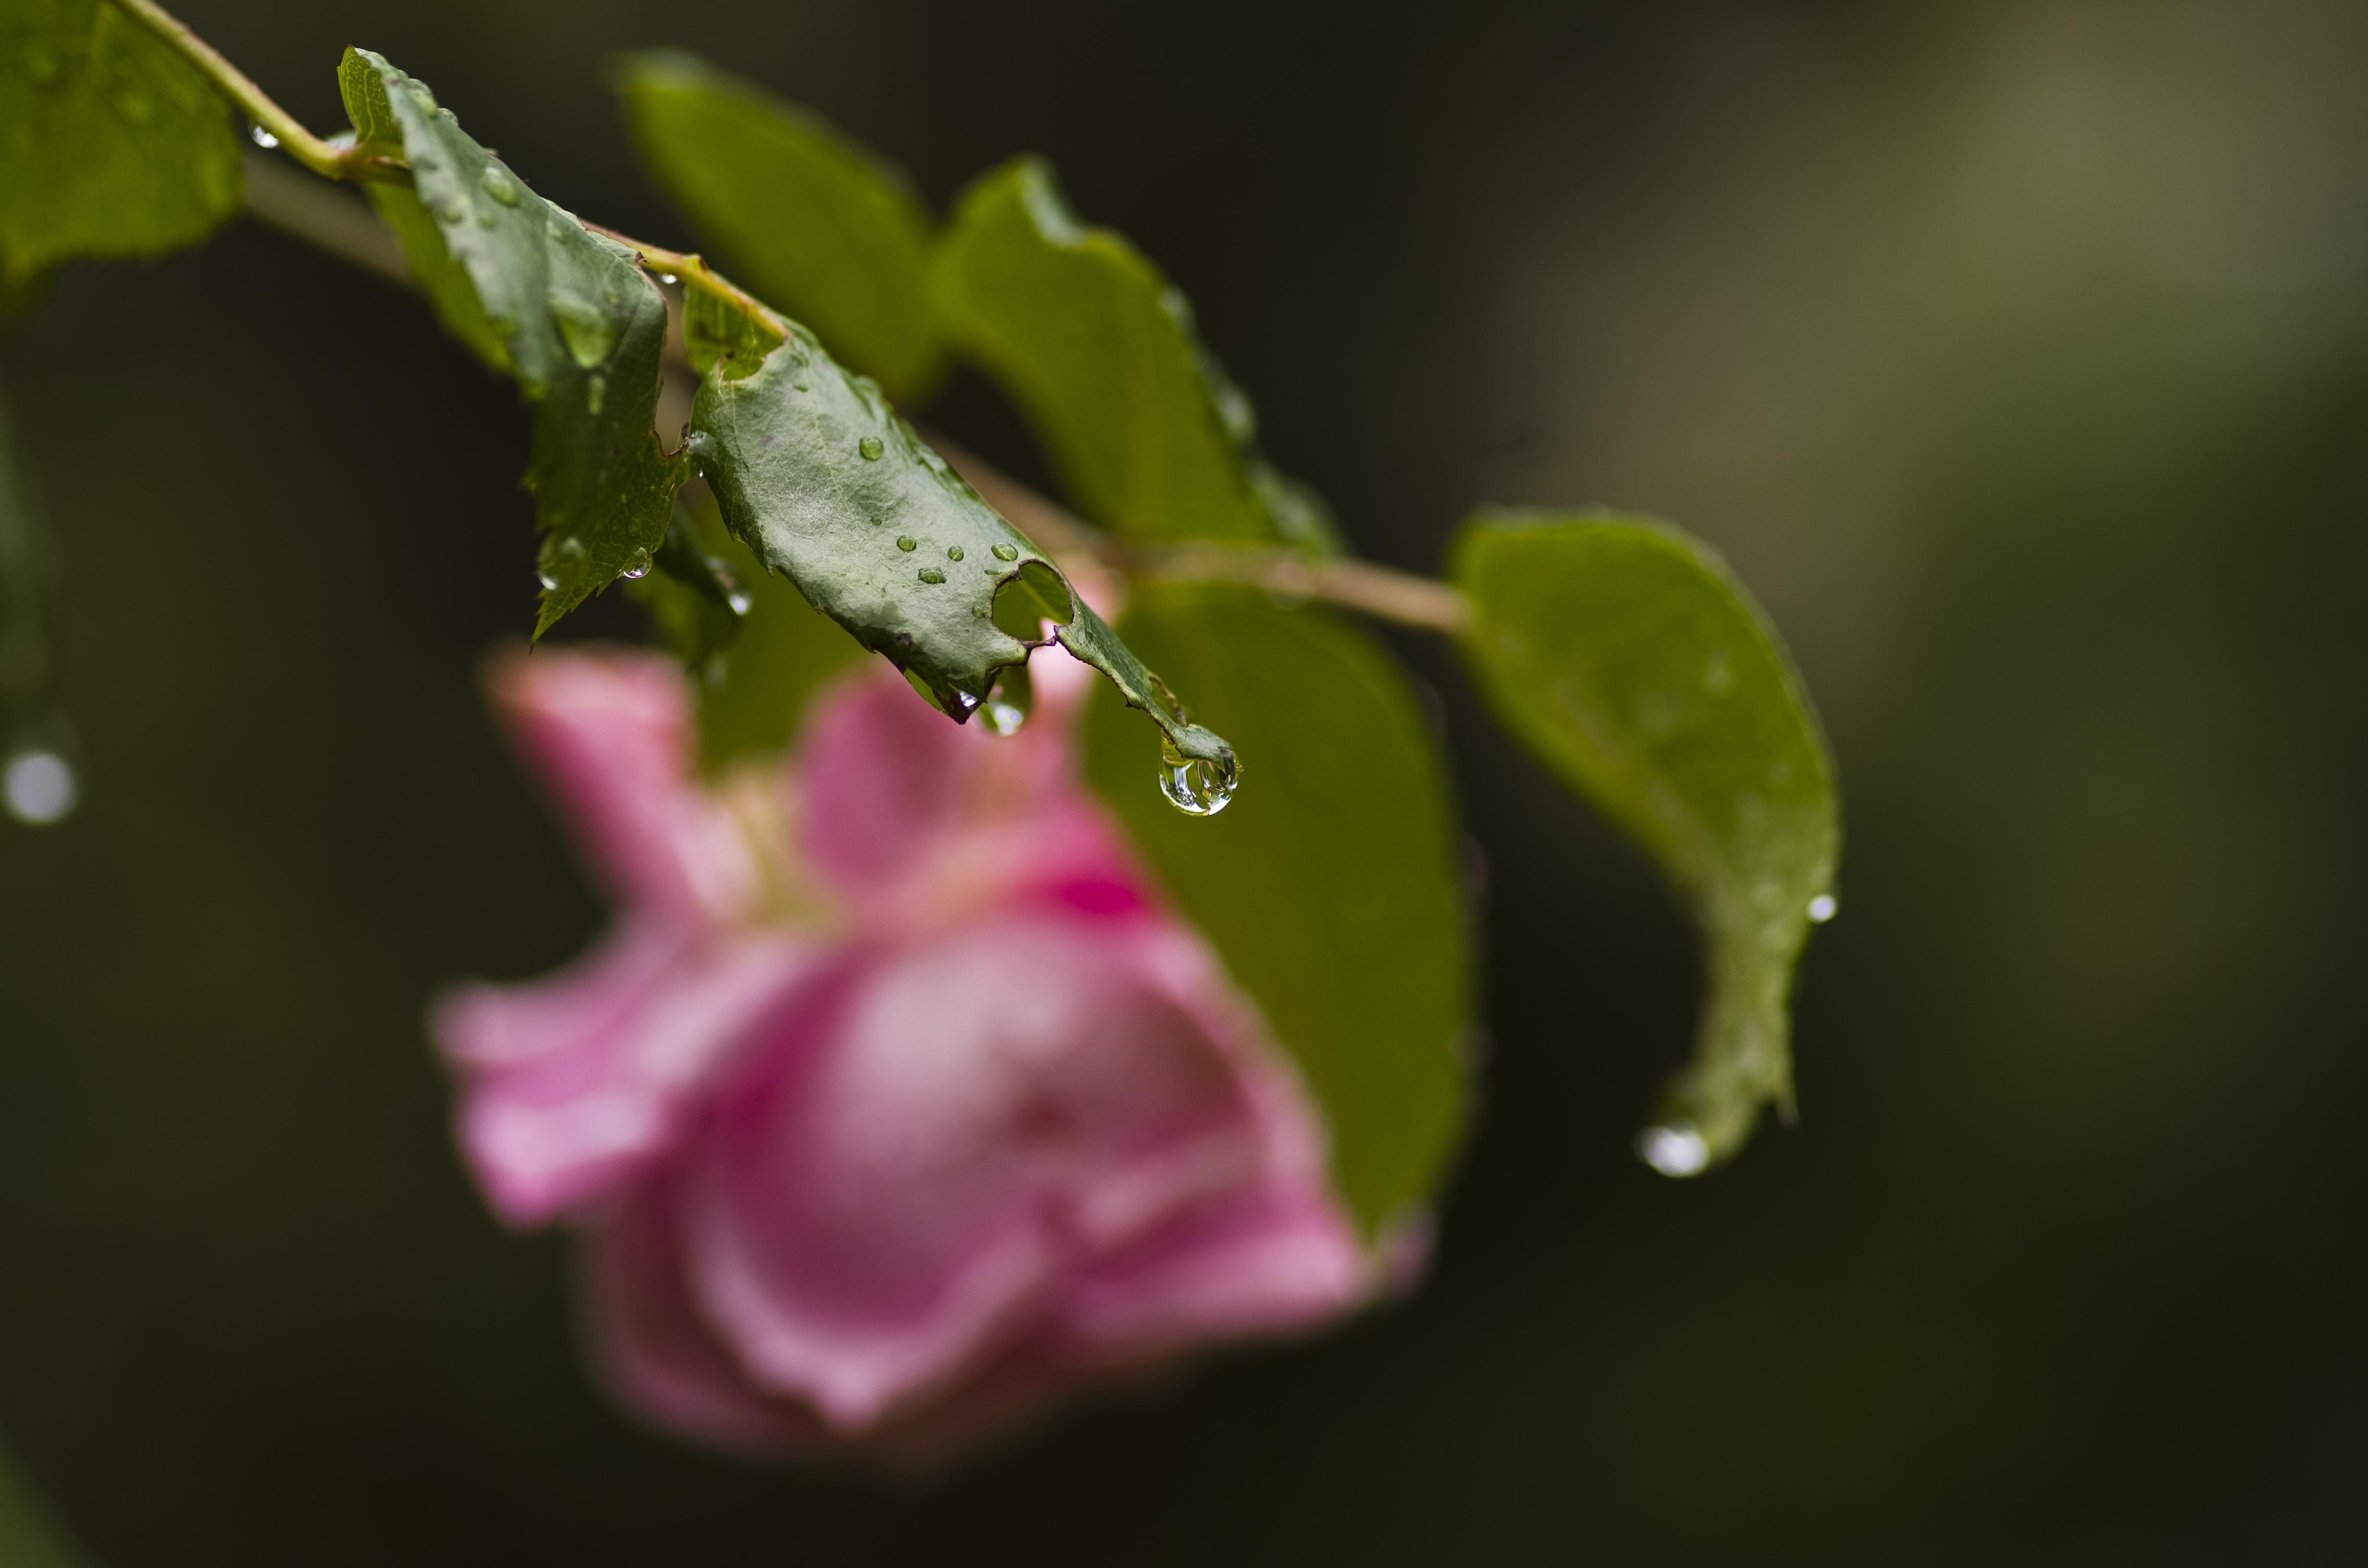
nature, branch, blossom, dew, plant, photography, rain, leaf, flower, petal, raindrop, rose, green, botany, garden, pink, flora, wildflower, close up, leaves, bud, moisture, macro photography, flowering plant, plant stem, land plant